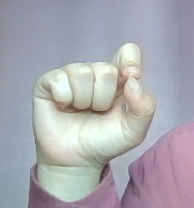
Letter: fa